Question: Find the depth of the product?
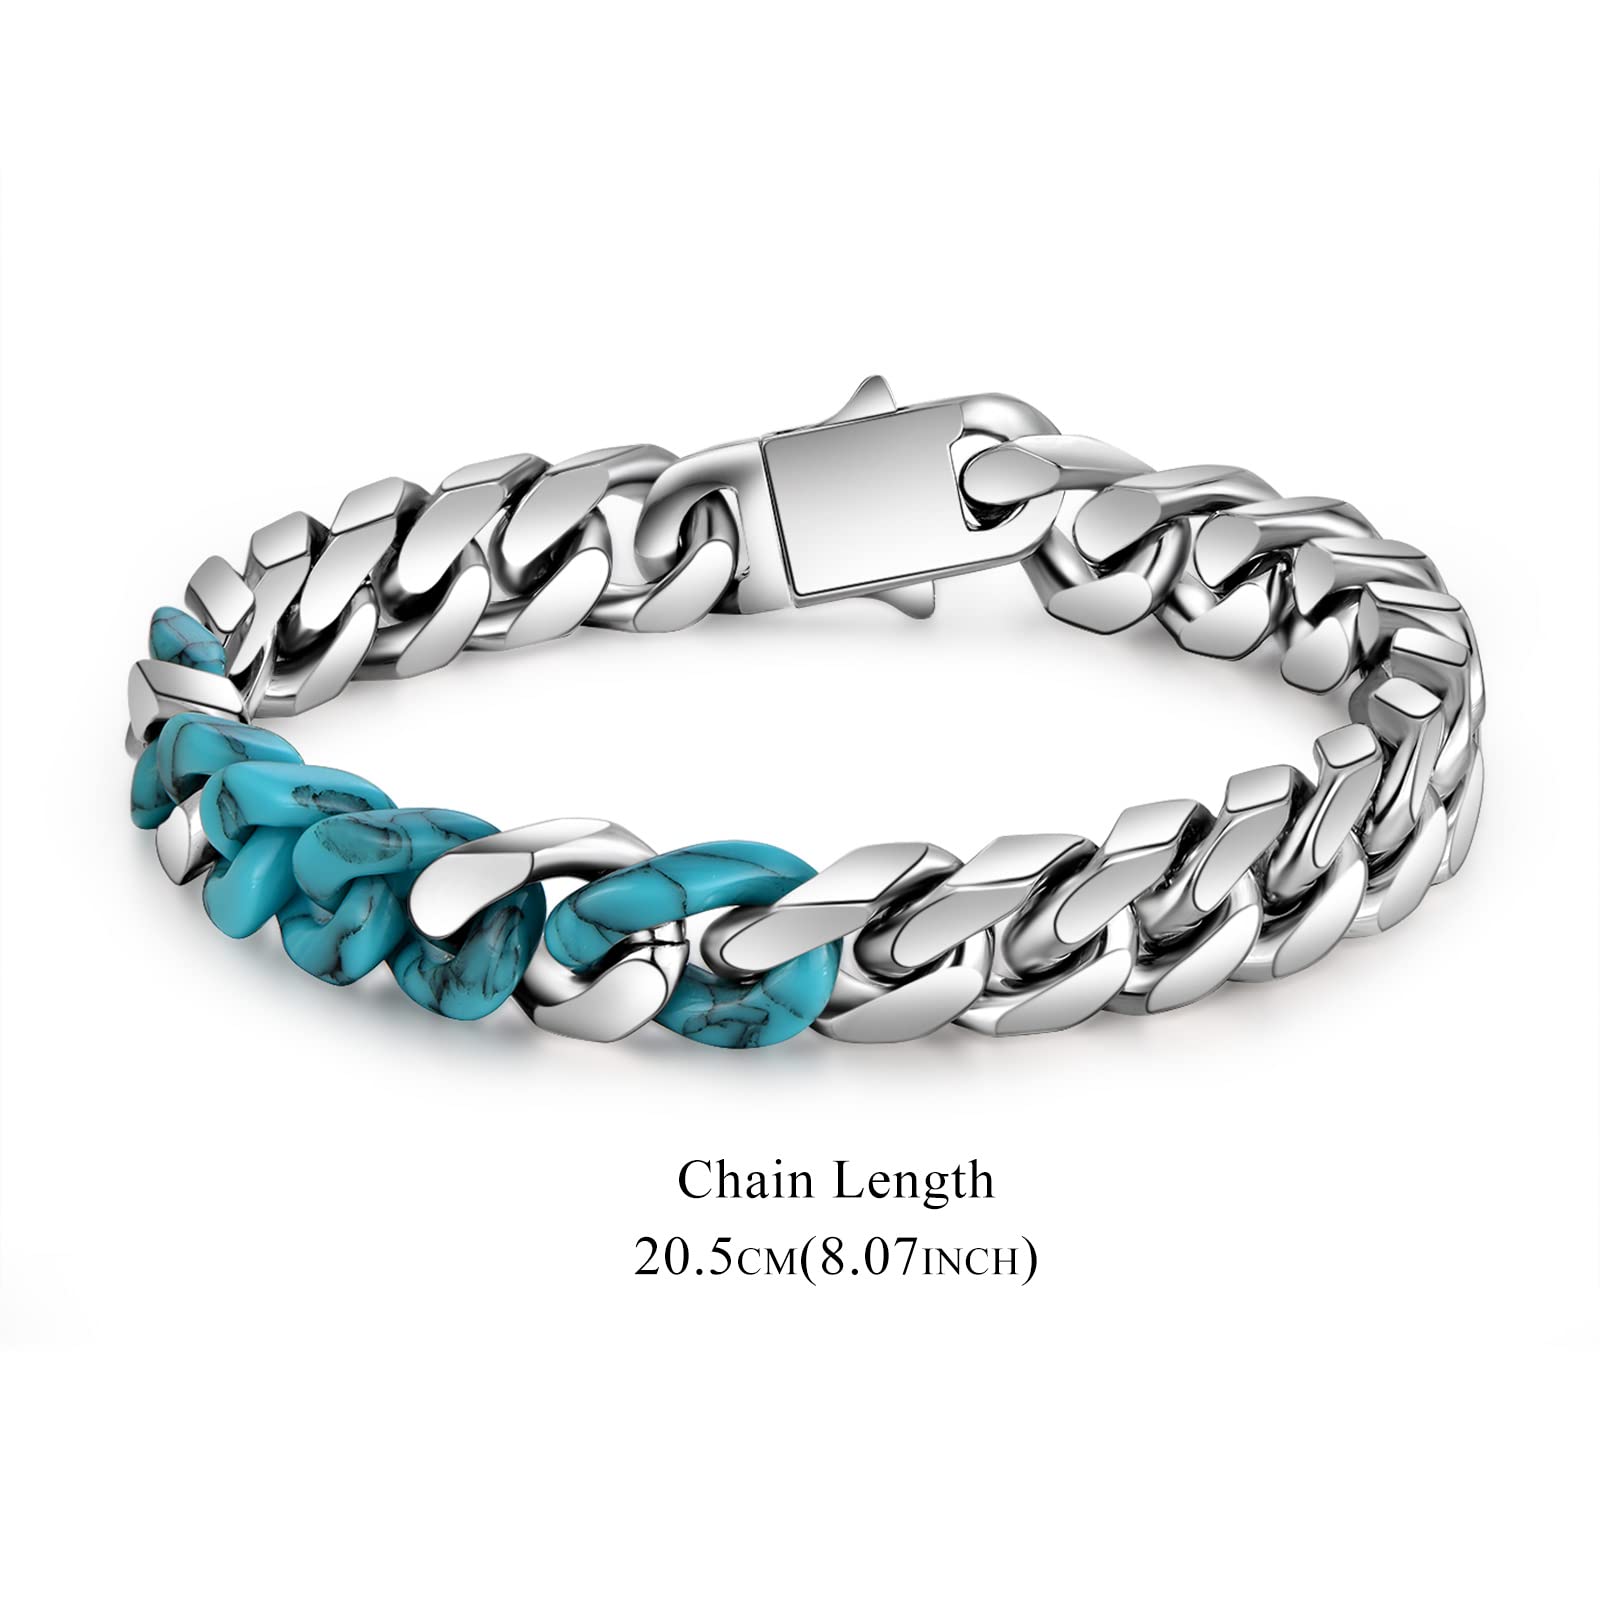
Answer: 20.5 centimetre